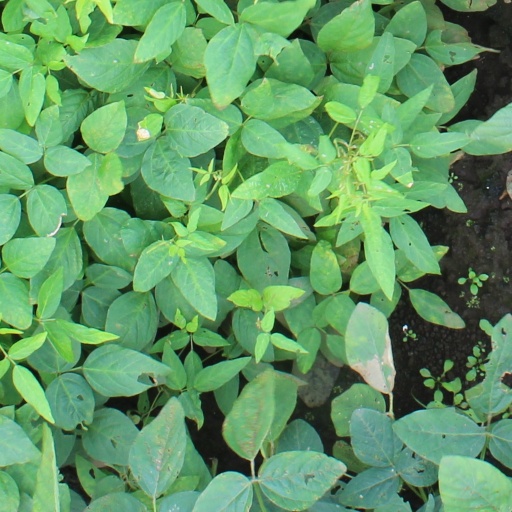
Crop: soybean